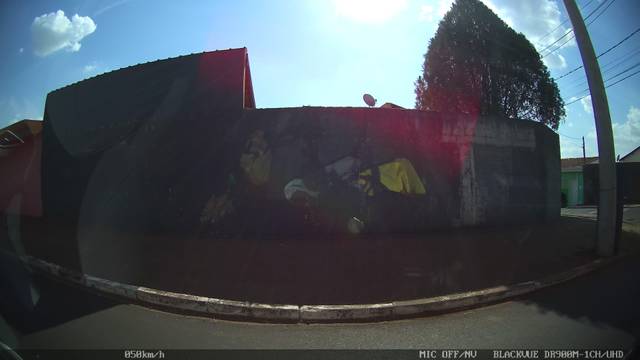
Region: Brazil
Coordinates: -21.194, -47.849